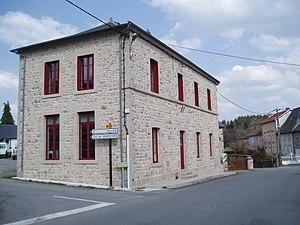
Marie
La Villedieu est une commune française située dans le département de la Creuse en région Nouvelle-Aquitaine.